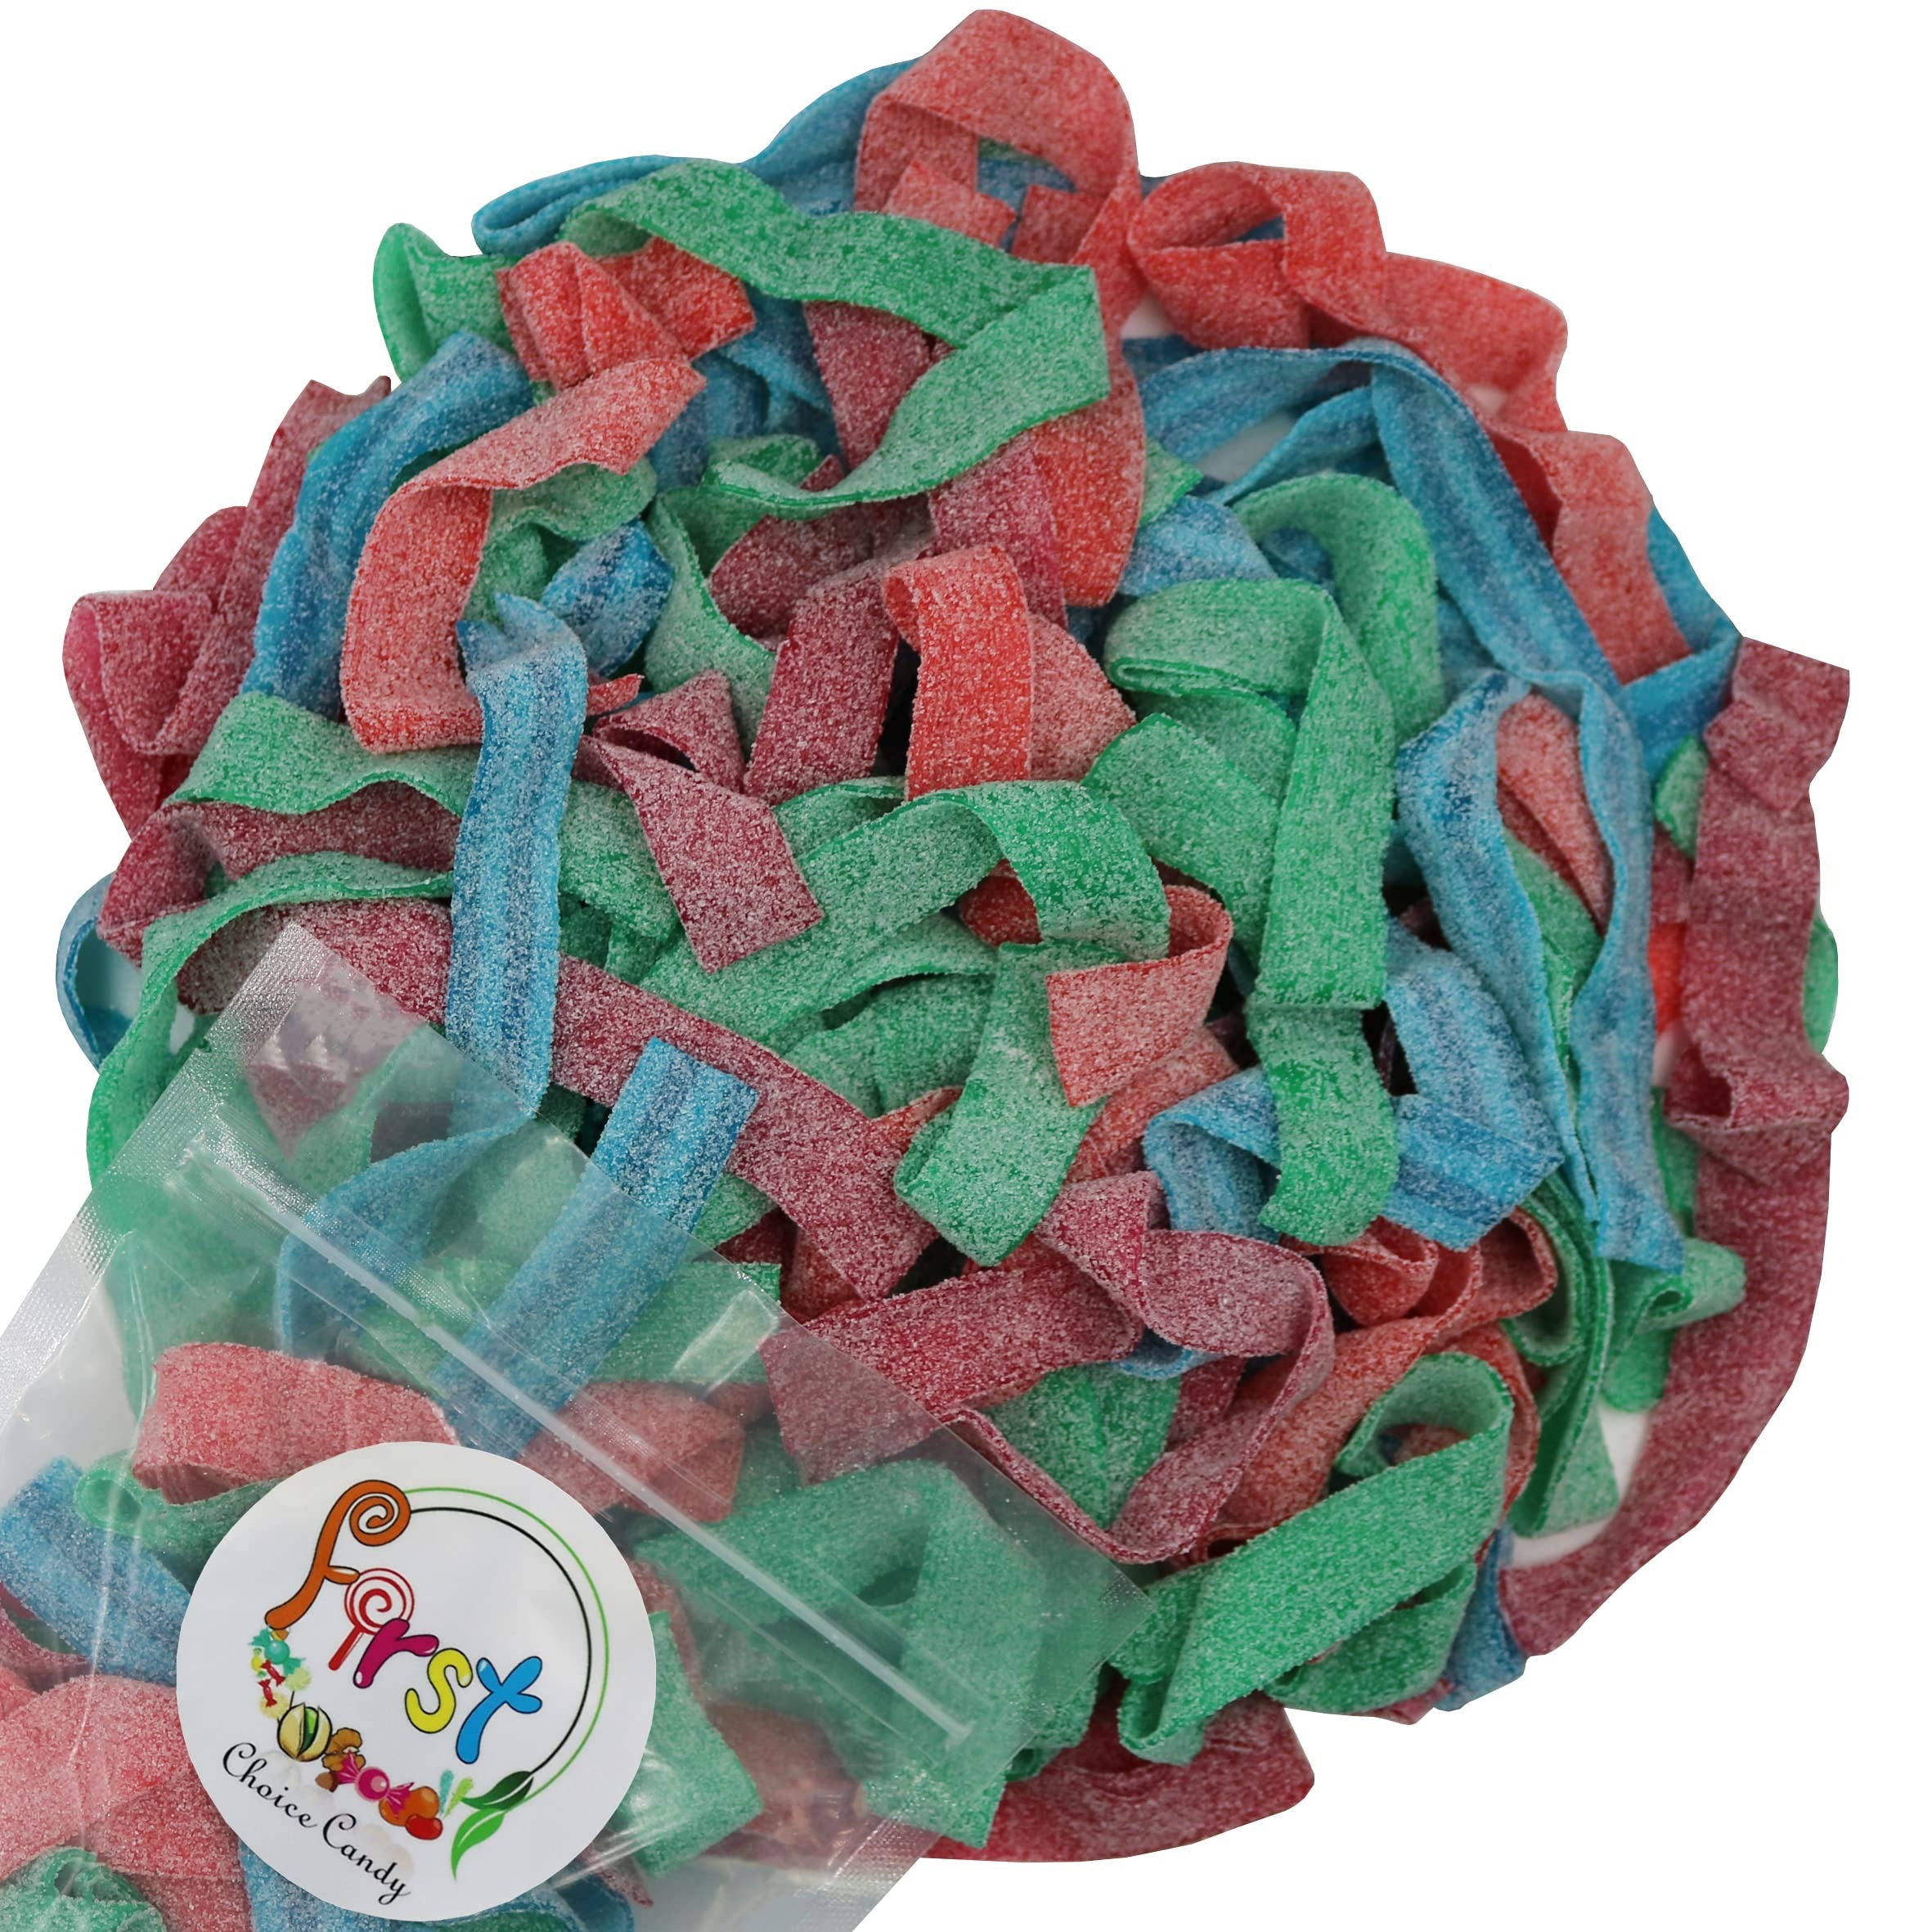
Item Name: All Color Sour Gummy Belts (Assorted Flavor, 1 LB)
Bullet Point: 4 Sour Flavor-Gummy Belts: Green Apple, Wild Cherry, Strawberry, Blueberry.
Product Description: Gummy belts are a type of candy known for their long, flat, belt-like shape. They are made of a chewy, gelatinous substance and are often enjoyed for their sweet and Sour fruity flavors. They are enjoyed as a sweet snack or treat. They are popular among children and adults who appreciate the chewy and fruity nature of the candy.
Value: 16.0
Unit: Ounce

Price: 16.99